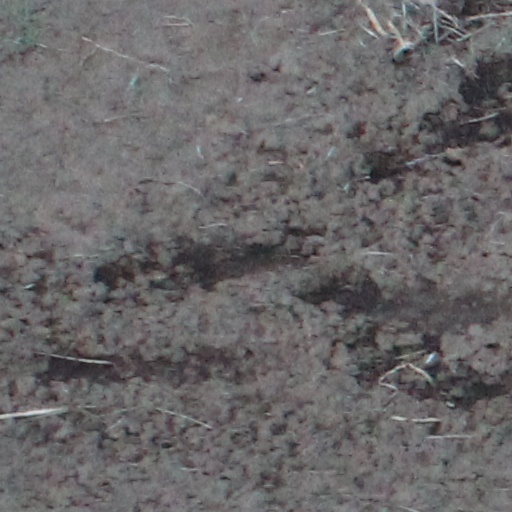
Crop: wheat